Žiča

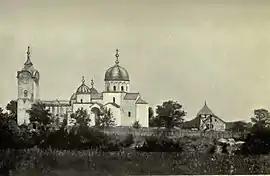
Žiča in 1889

The Serbs were initially under the jurisdiction of the Archbishopric of Ohrid, under the tutelage of the Ecumenical Patriarch of Constantinople. Rastko Nemanjić, the son of Stefan Nemanja, ruled as Grand Prince of Hum 1190-1192, previously held by Grand Prince Miroslav, in the autumn of 1192 (or shortly thereafter).